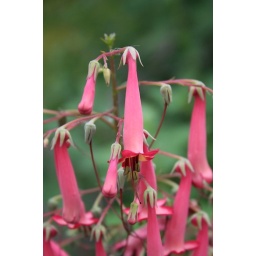
pink flowers in queen elizabeth park